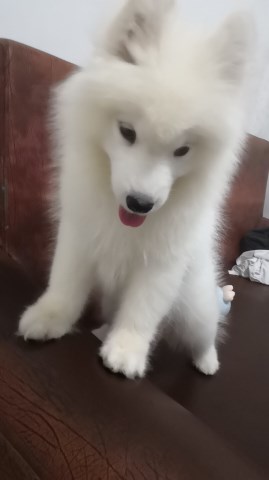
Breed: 2192-n000088-Samoyed